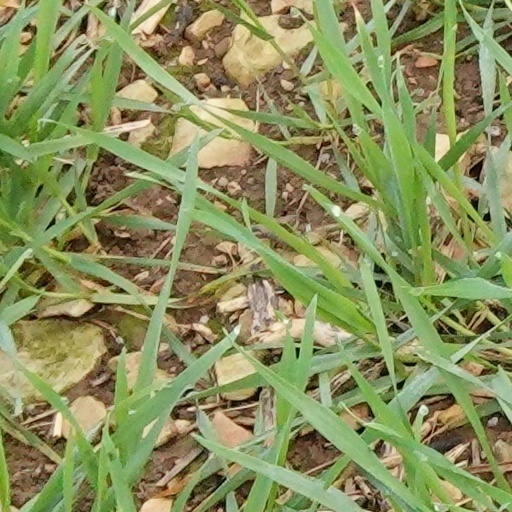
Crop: wheat